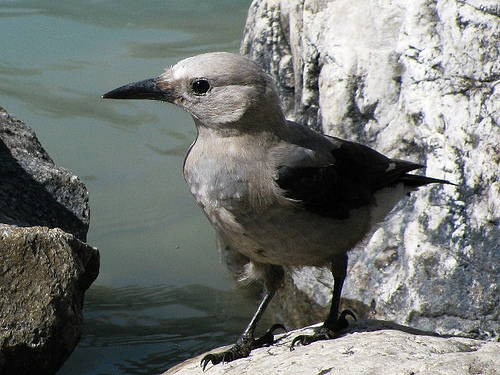
this dark colored has a long black beak and black feet.
this grey bird has dark grey on its wings and a large pointed beak.
the bird is gray, has a black bill, and sharp talons.
this bird is mostly white-ish colored but has dark wings and a thin, long, dark beak.
this small gray bird has black wing feathers and a large black bill.
a large bird with a long, black beak and black on its wings.
this bird has large claws, black wings, black long bill, and is a gray brown color in the flank and crown of head
this bird is grey with black and has a long, pointy beak.
a bird with brown and black belly and breast, black rectrices and the bill is long and pointeda large bird with a gray colored body and a long beak.
Species: Clark Nutcracker